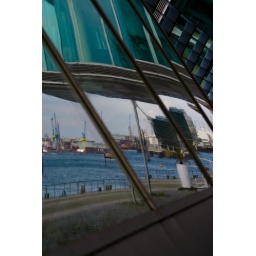
Reflection of loading cranes in the window of an office building at Hamburg's fishing harbor.